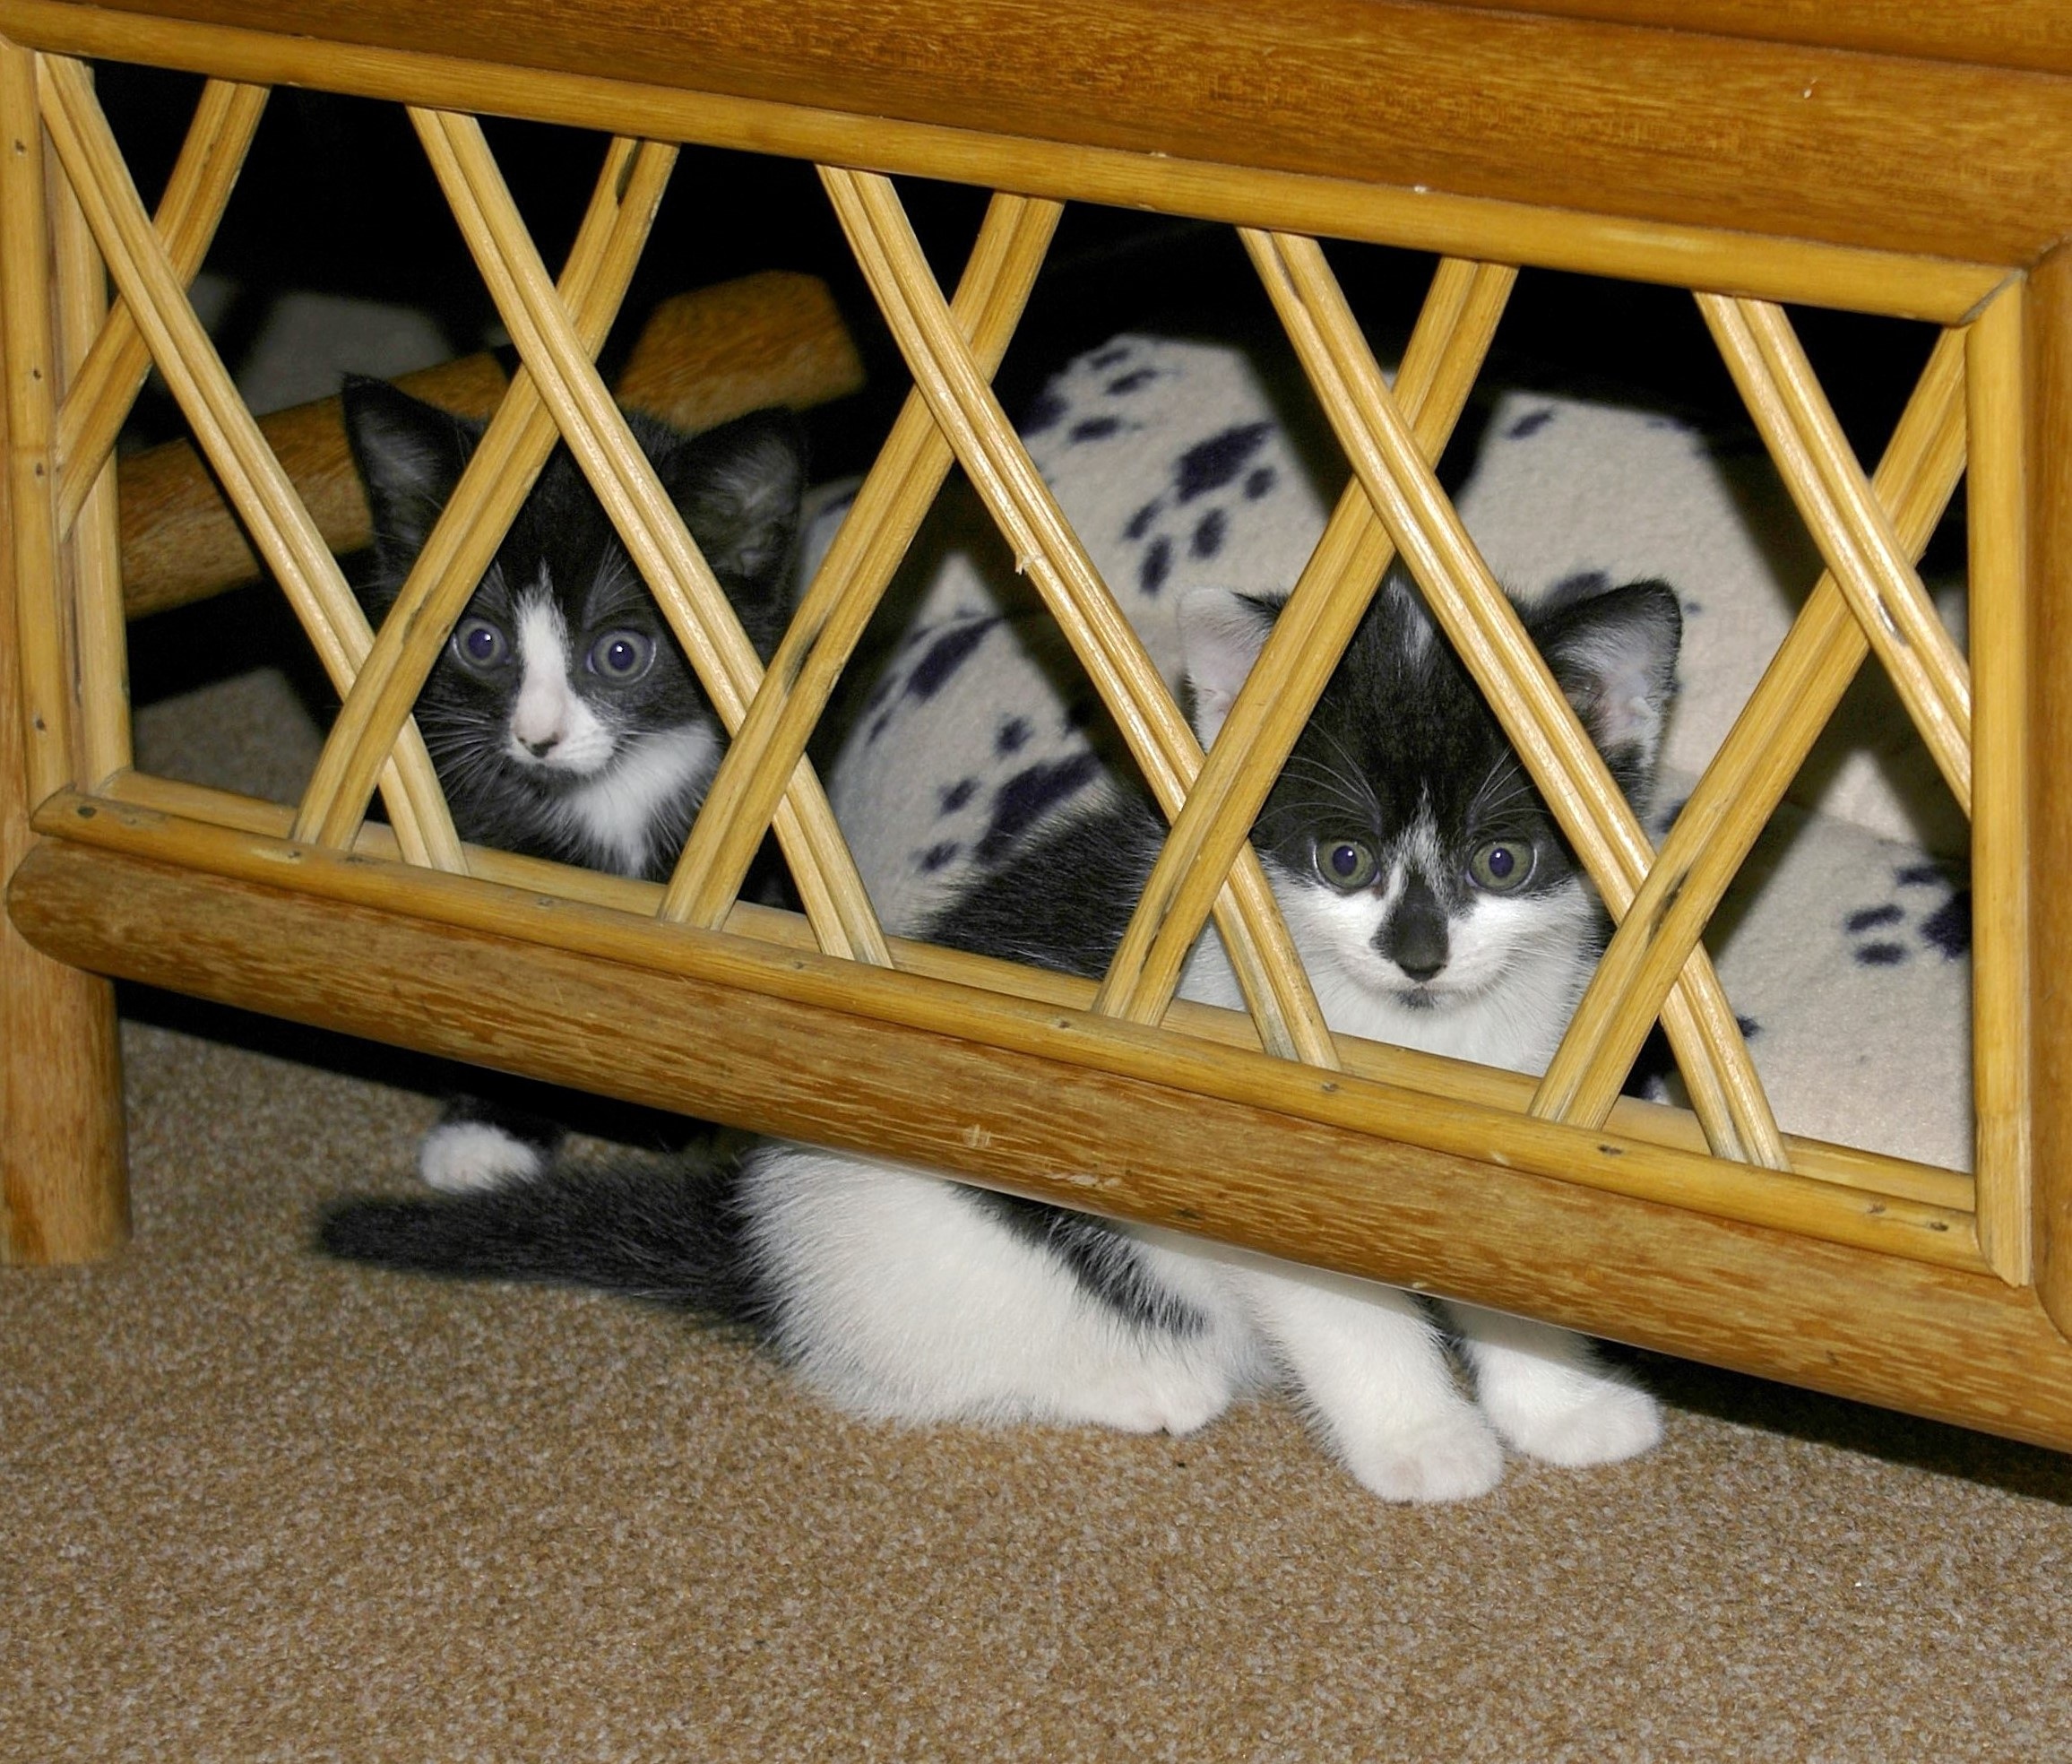
table, wood, floor, cat, small, furniture, room, cats, hardwood, hide, hidden, kittens, hiding, flooring